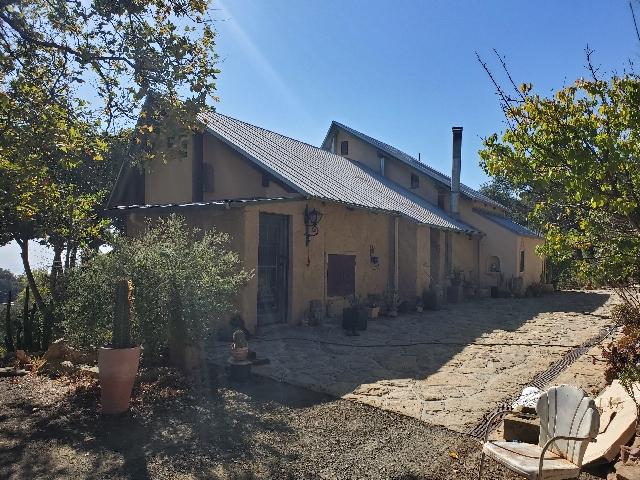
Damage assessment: no_damage